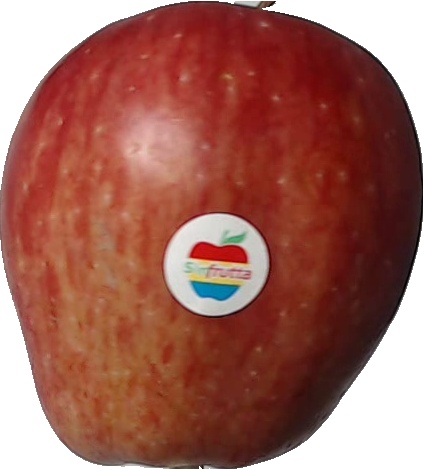
Label: apple_red_1